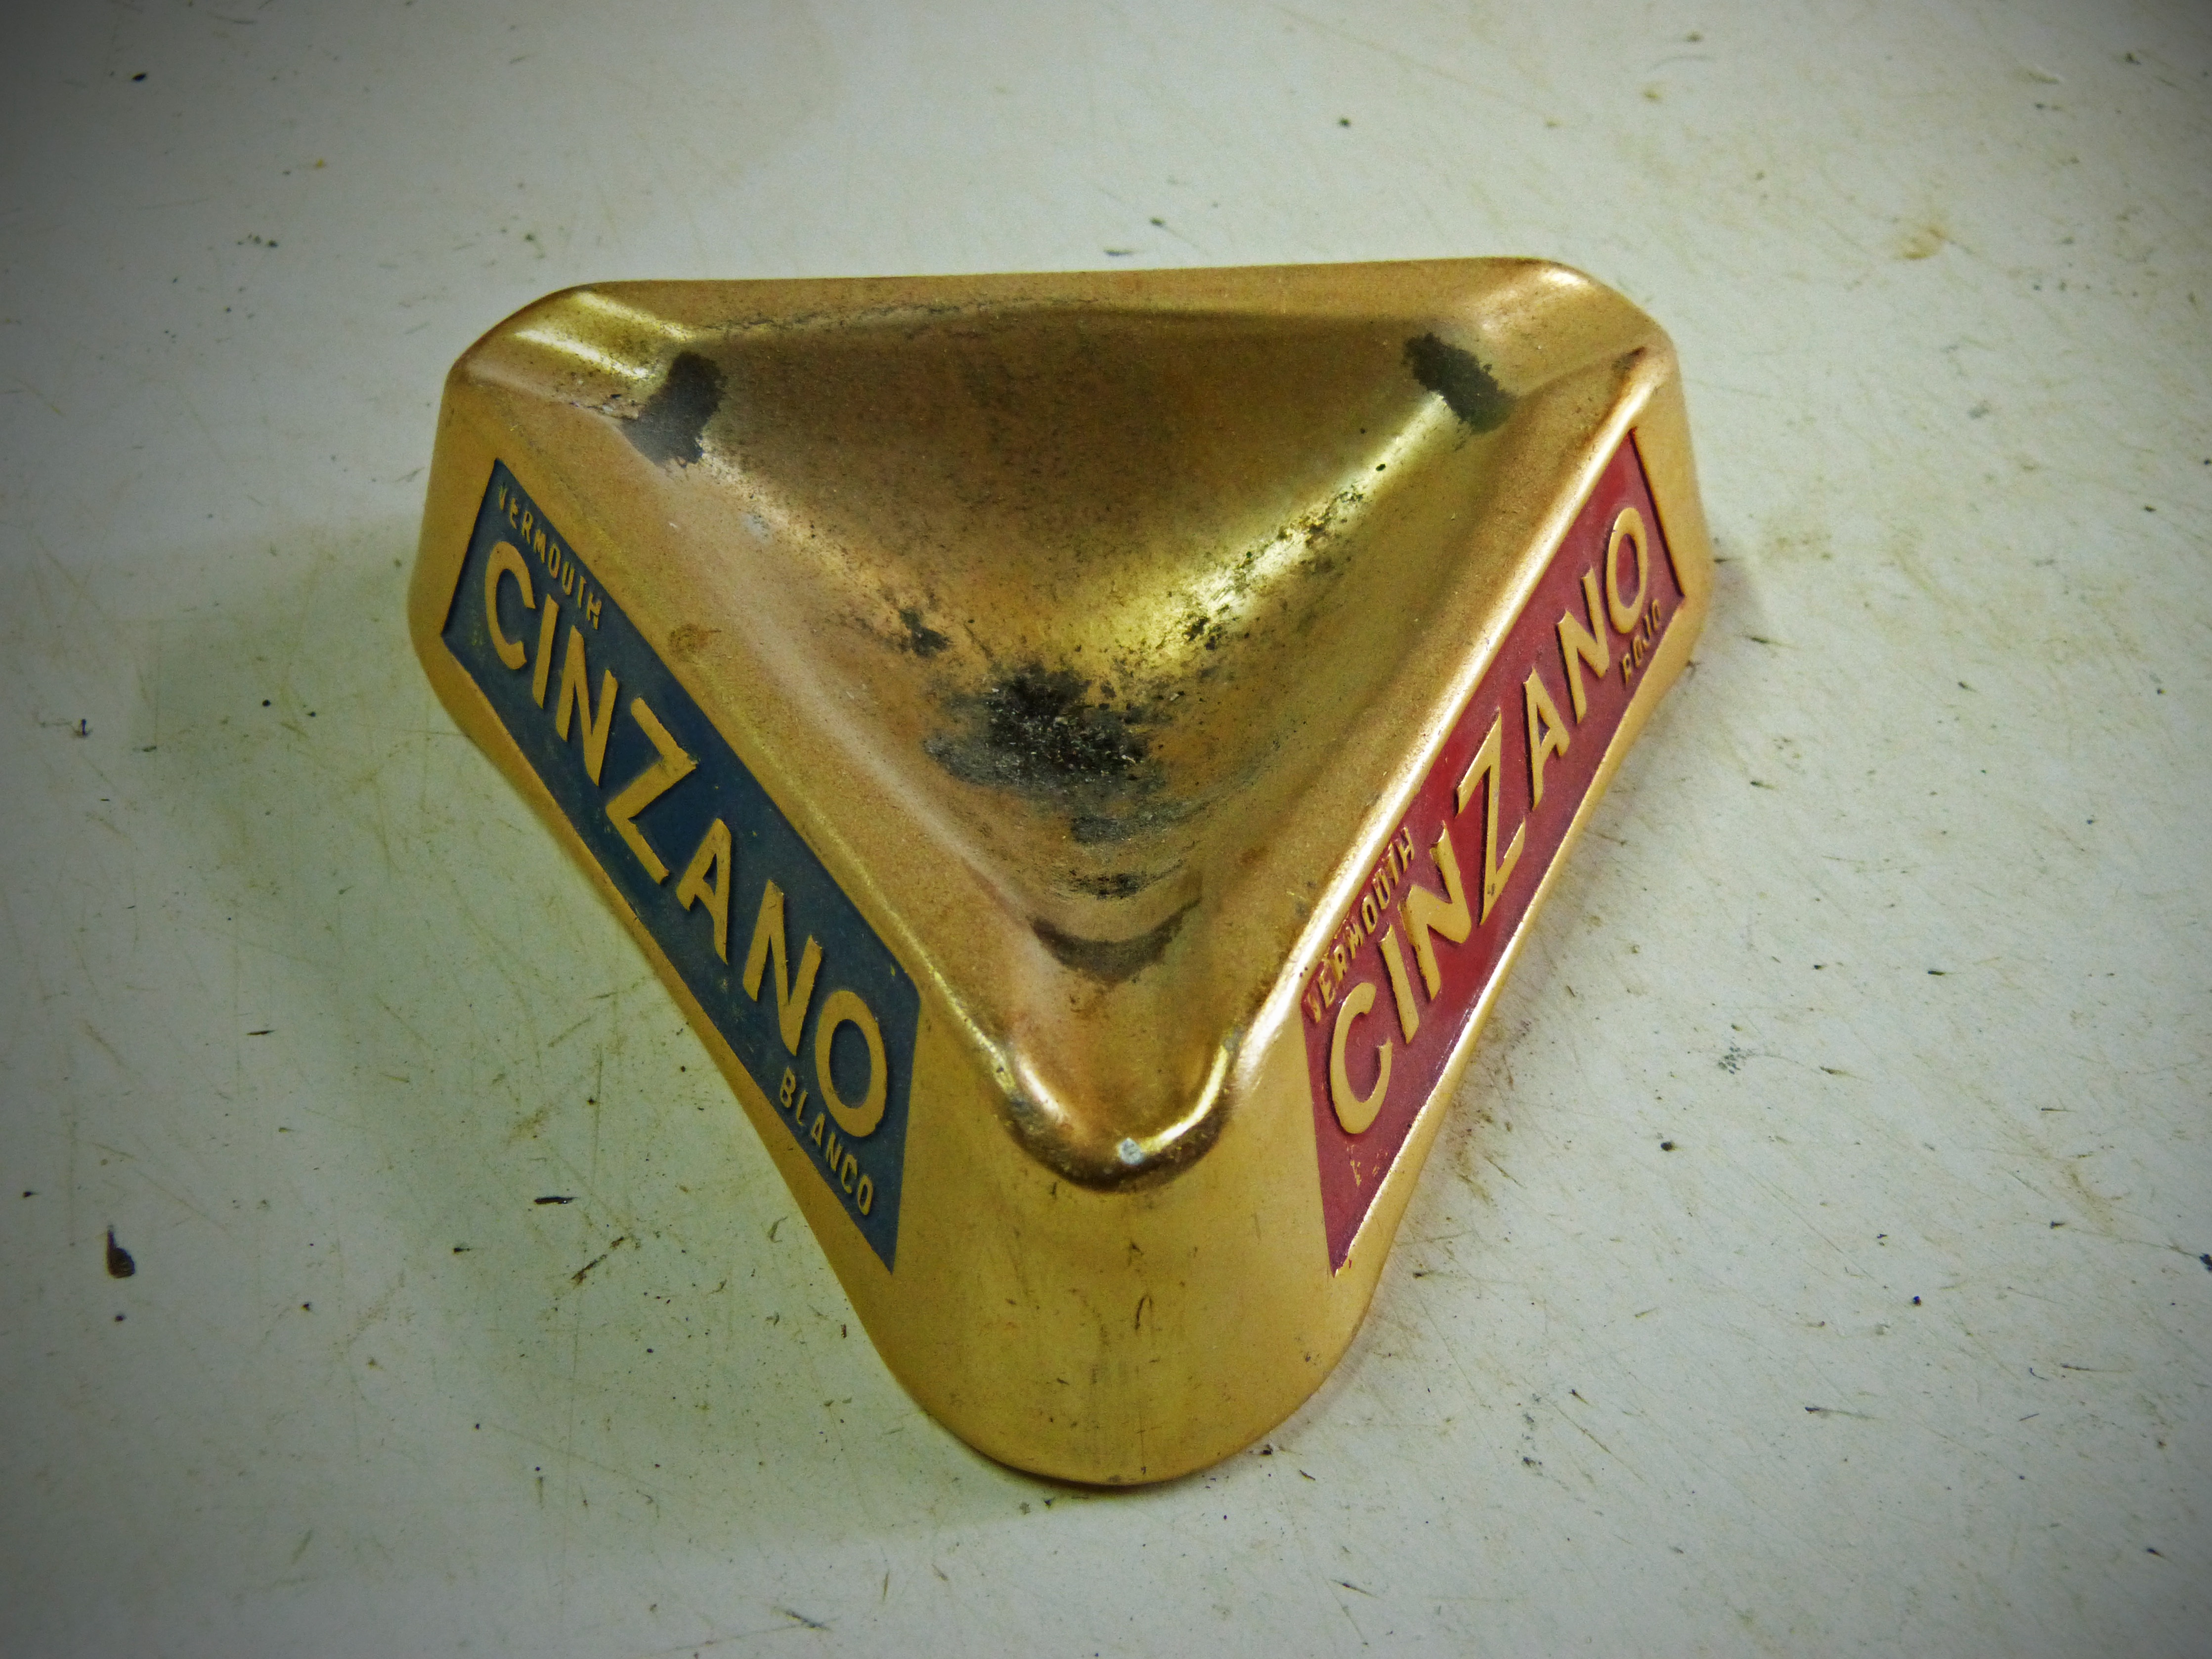
vintage, number, old, advertising, smoking, metal, material, brass, shape, ashtray, cinzano